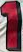
Number: 1